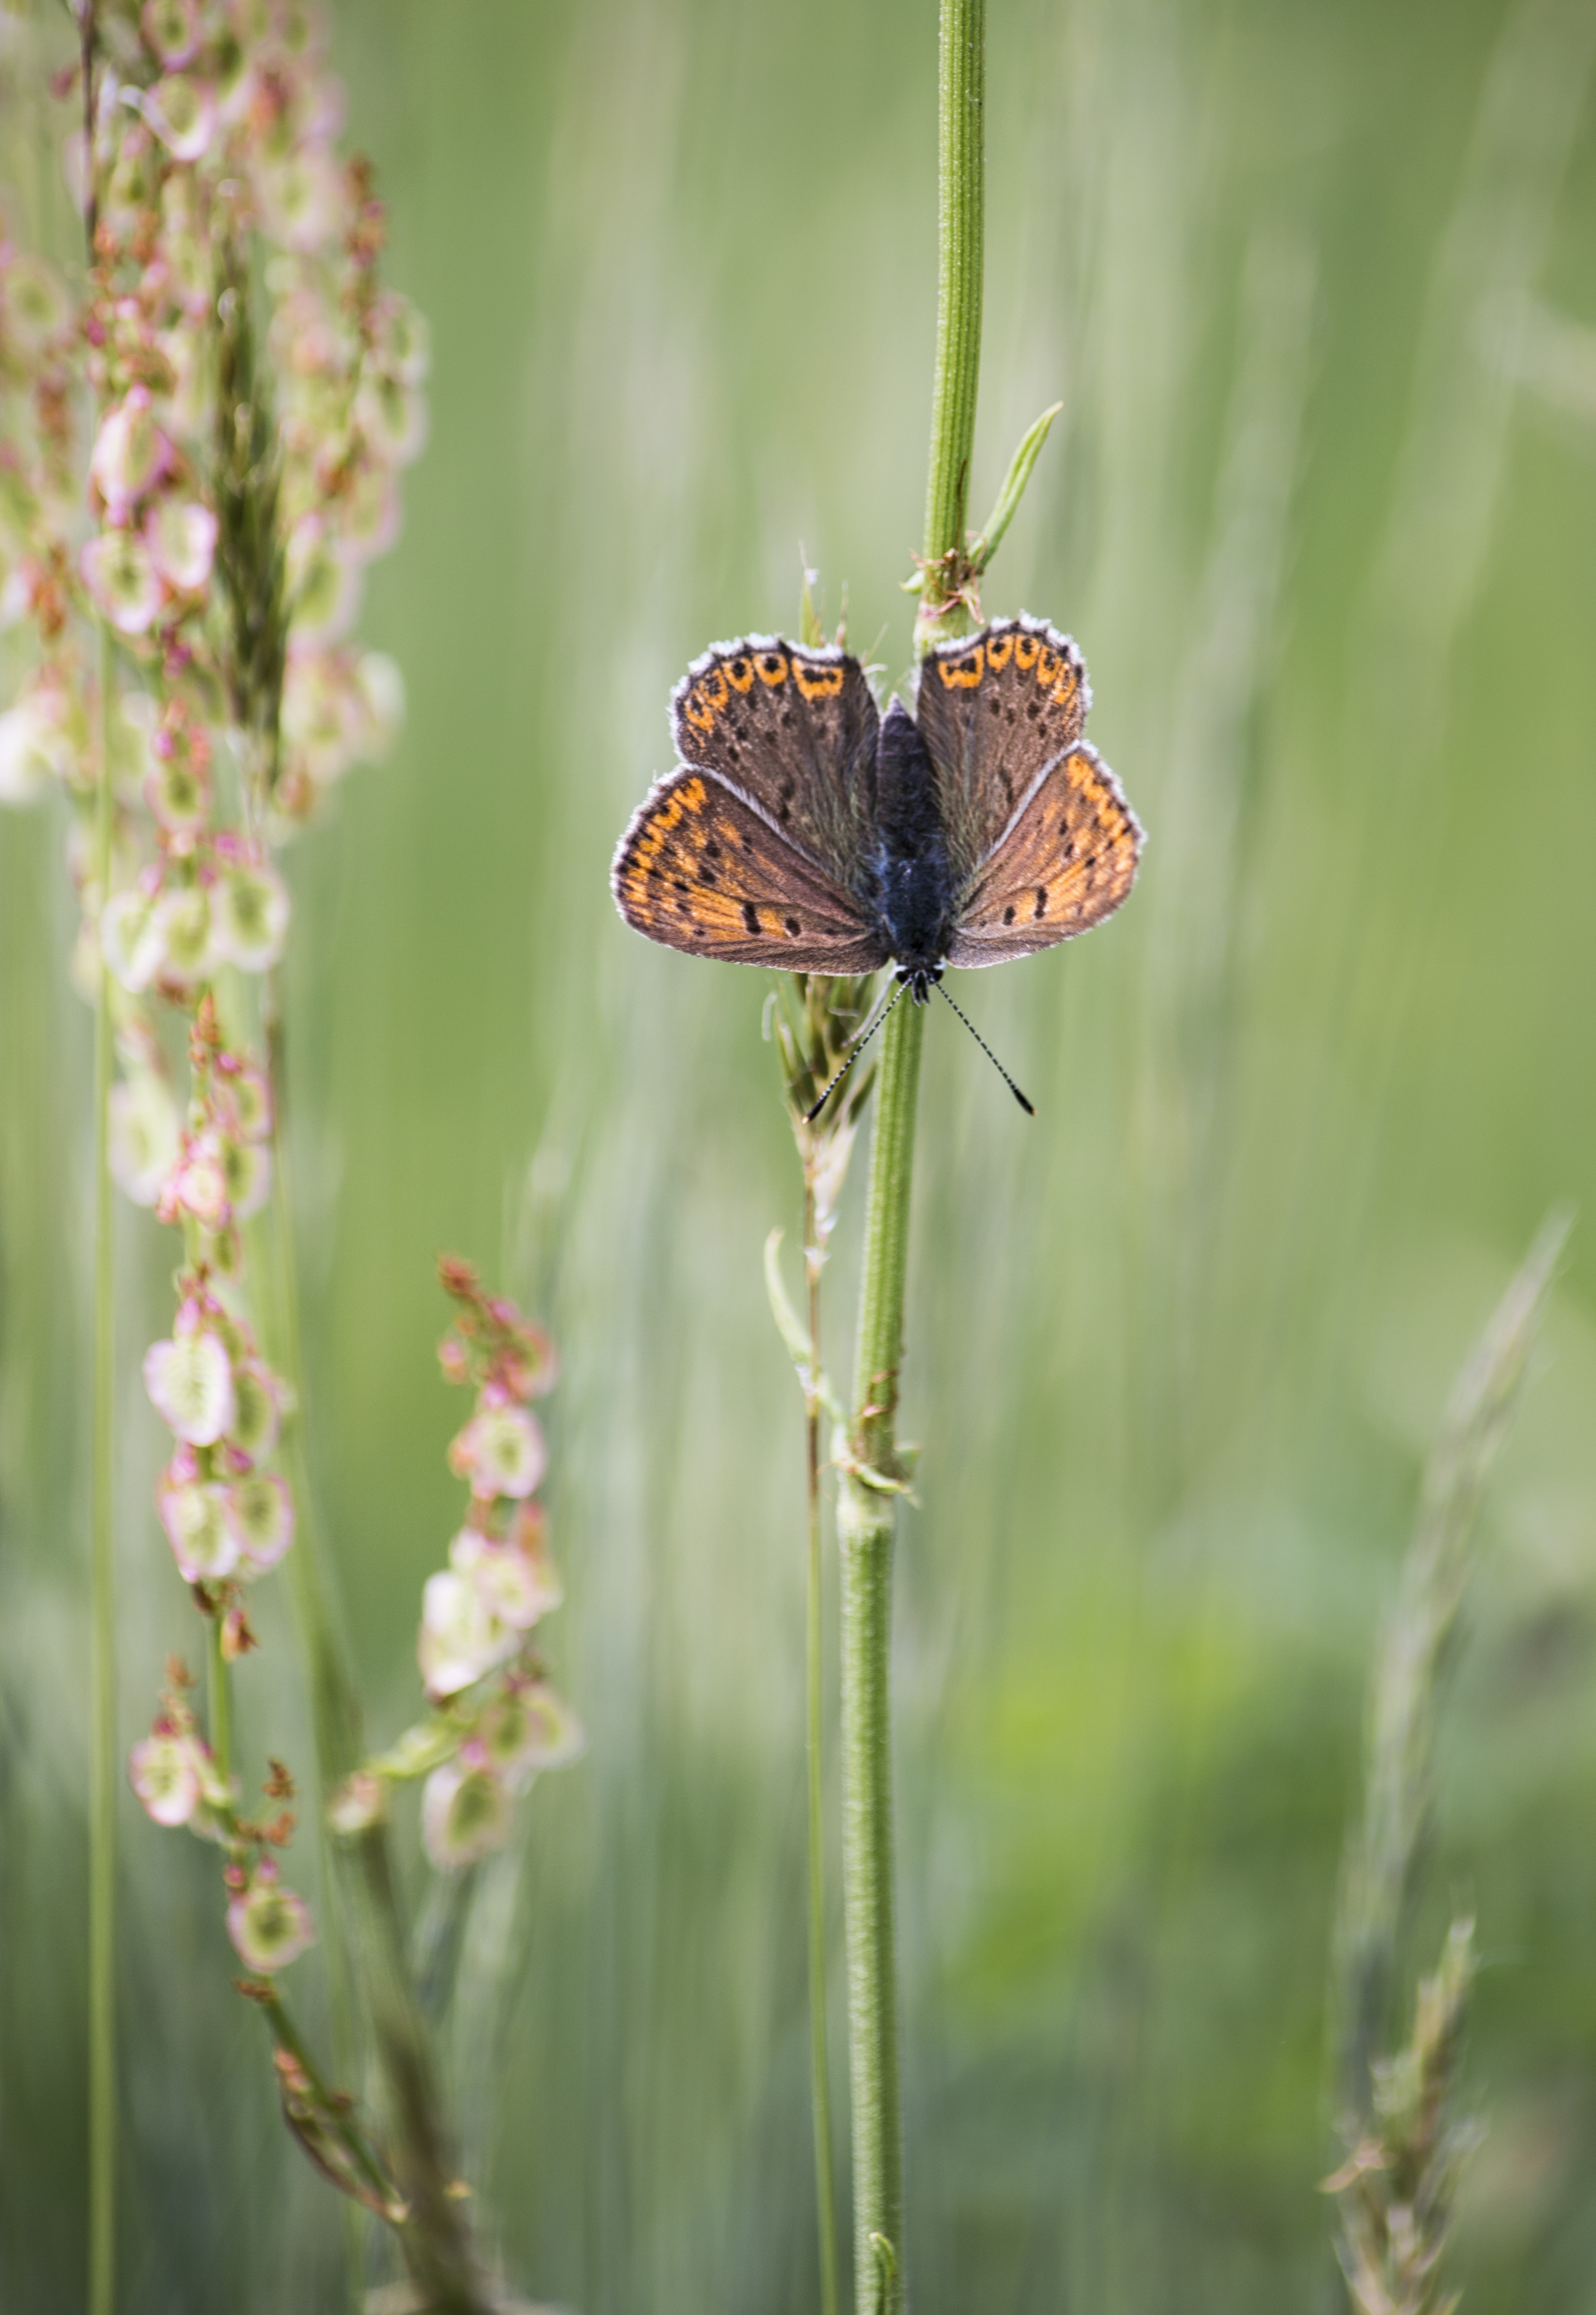
nature, grass, meadow, prairie, flower, insect, botany, butterfly, flora, fauna, invertebrate, monarch butterfly, coloring, wings, nectar, macro photography, arthropod, plant stem, moths and butterflies, lycaenid